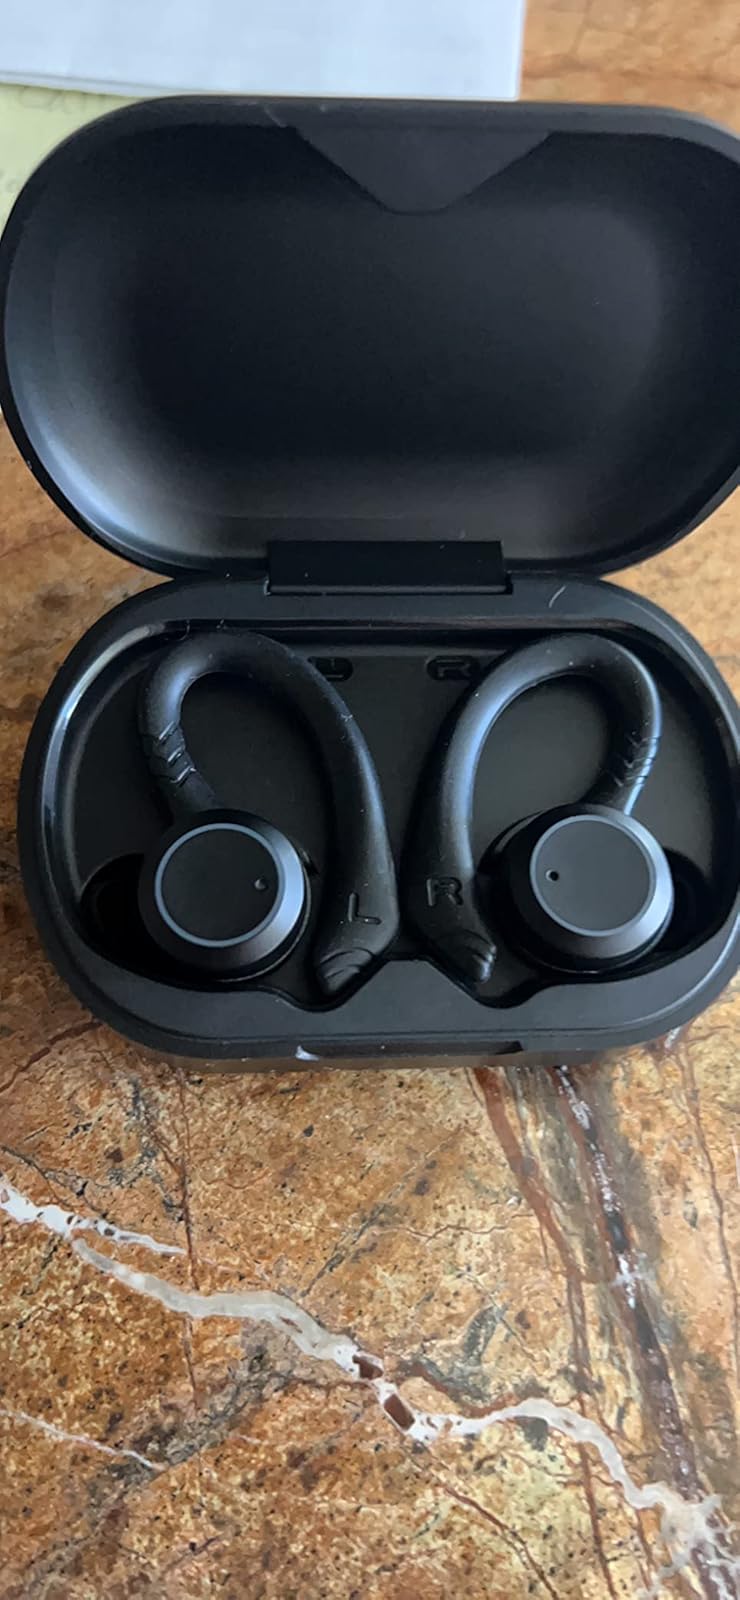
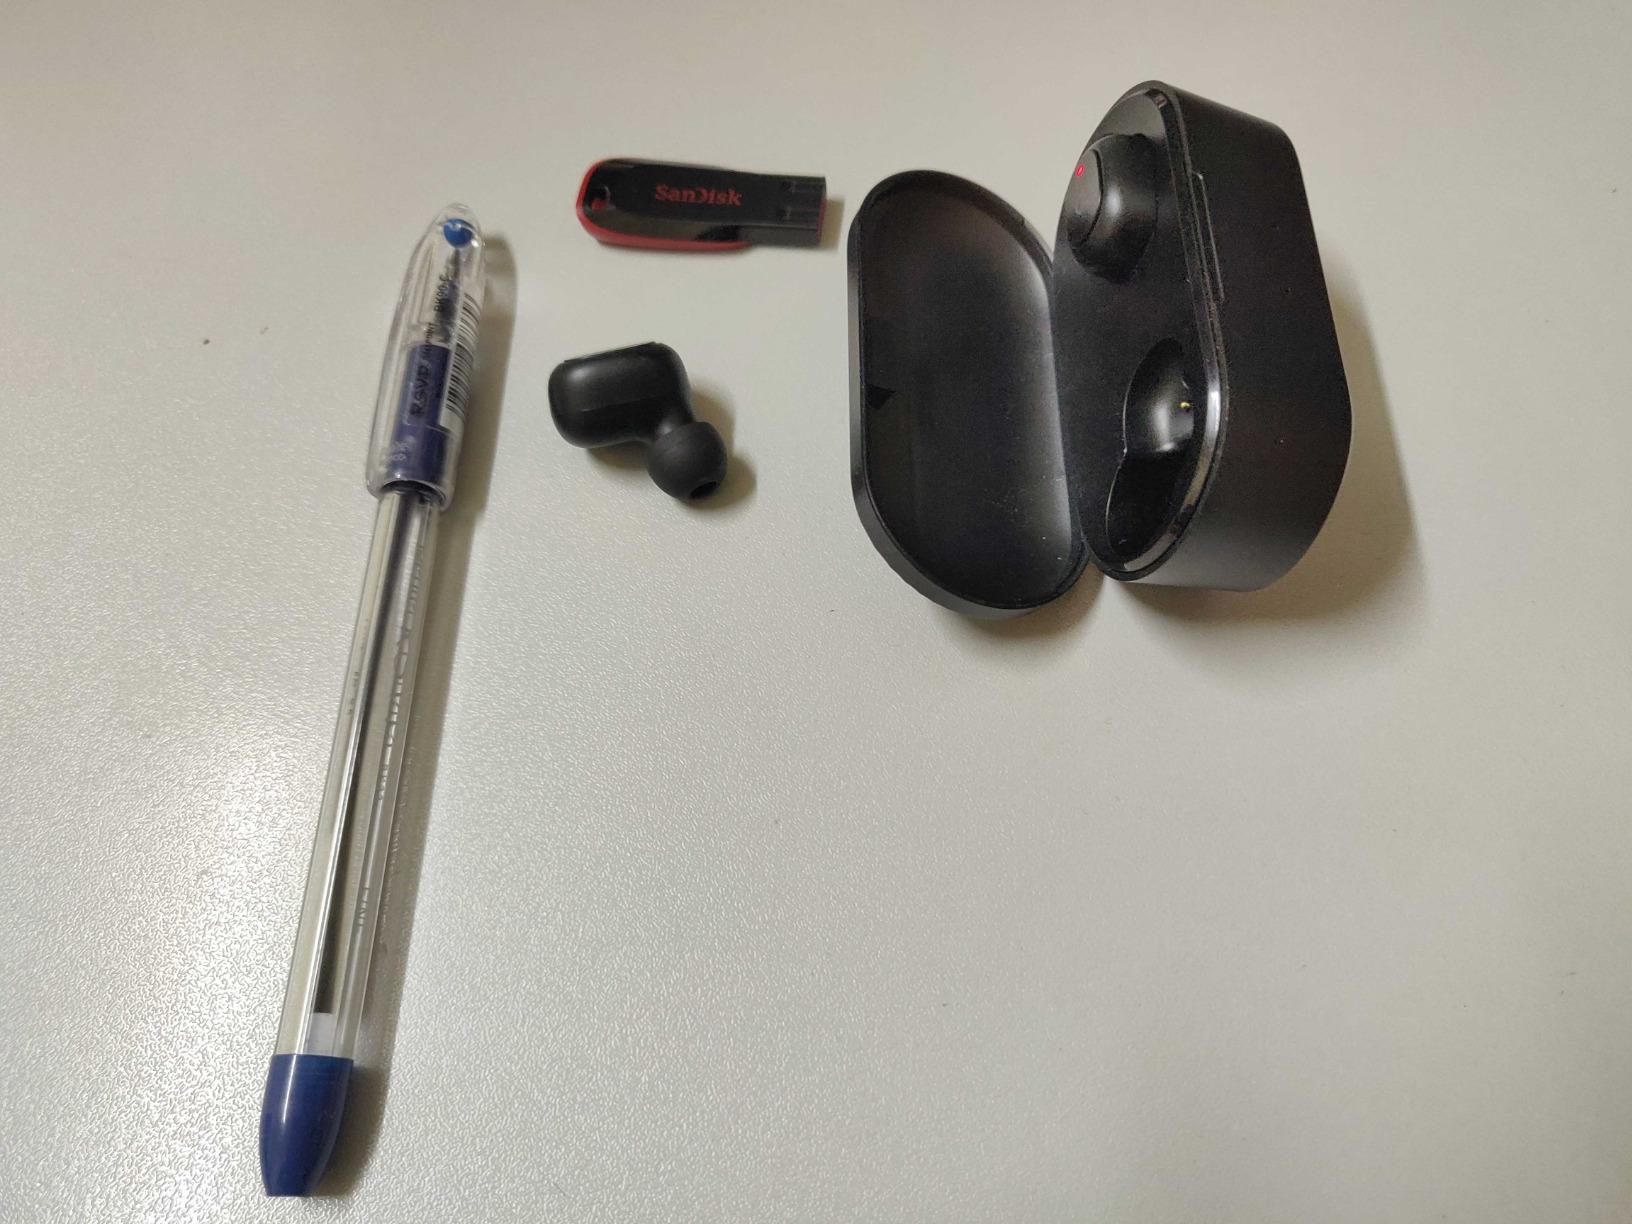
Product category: earbuds
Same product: no